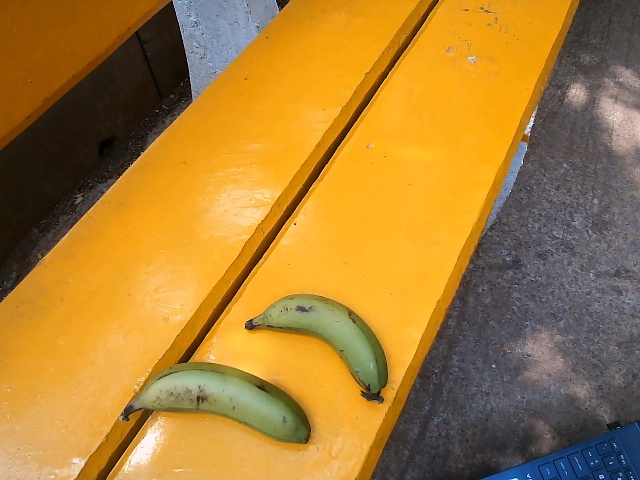
Label: Raw_Banana